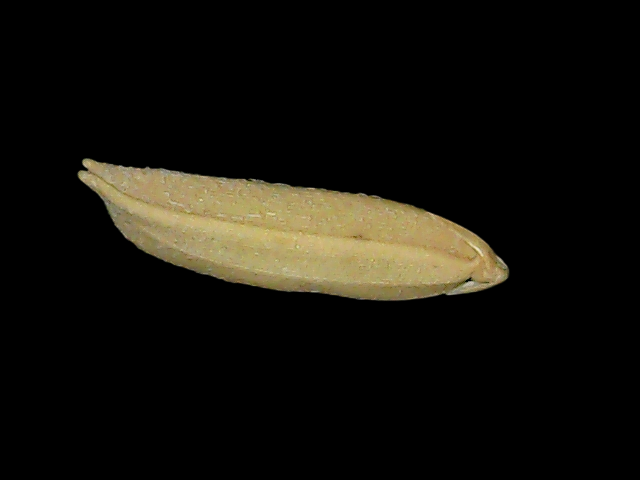
Rice variety: Bd85